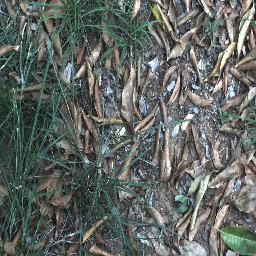
Label: negative